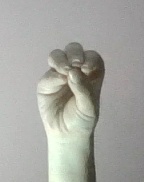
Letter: ha